Case citation

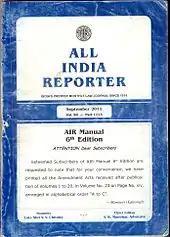
The "All India Reporter"

The "Supreme Court Cases (SCC)" published supplementary reports for a few years in the early 1990s. Those citations looked like this: